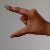
The image shows a hand gesture representing the letter 'Z' in Indian Sign Language.